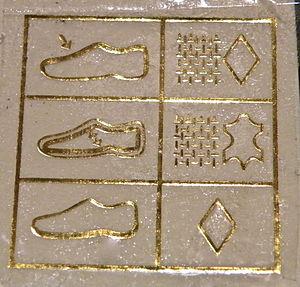
étiquette de composition de chaussure
Les chaussures, ou souliers en Amérique du Nord francophone, constituent un élément d'habillement dont le rôle est de protéger les pieds. Il s'agit également d'un accessoire de mode qui vêt les femmes comme les hommes. Le terme chaussure dérive du verbe chausser, issu du latin calceare « mettre des souliers ». La plus vieille chaussure du monde a 5 500 ans et a été découverte dans une grotte en Arménie.